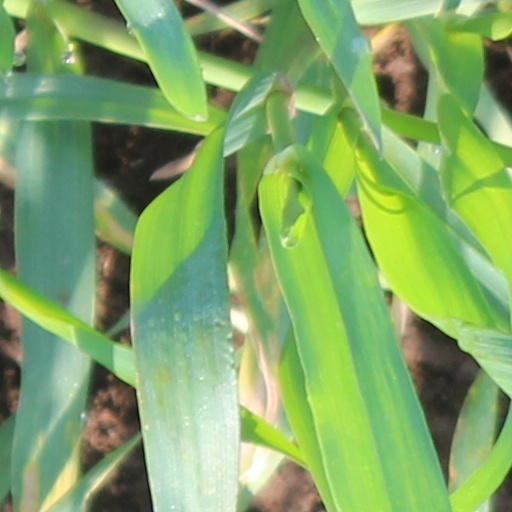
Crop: wheat